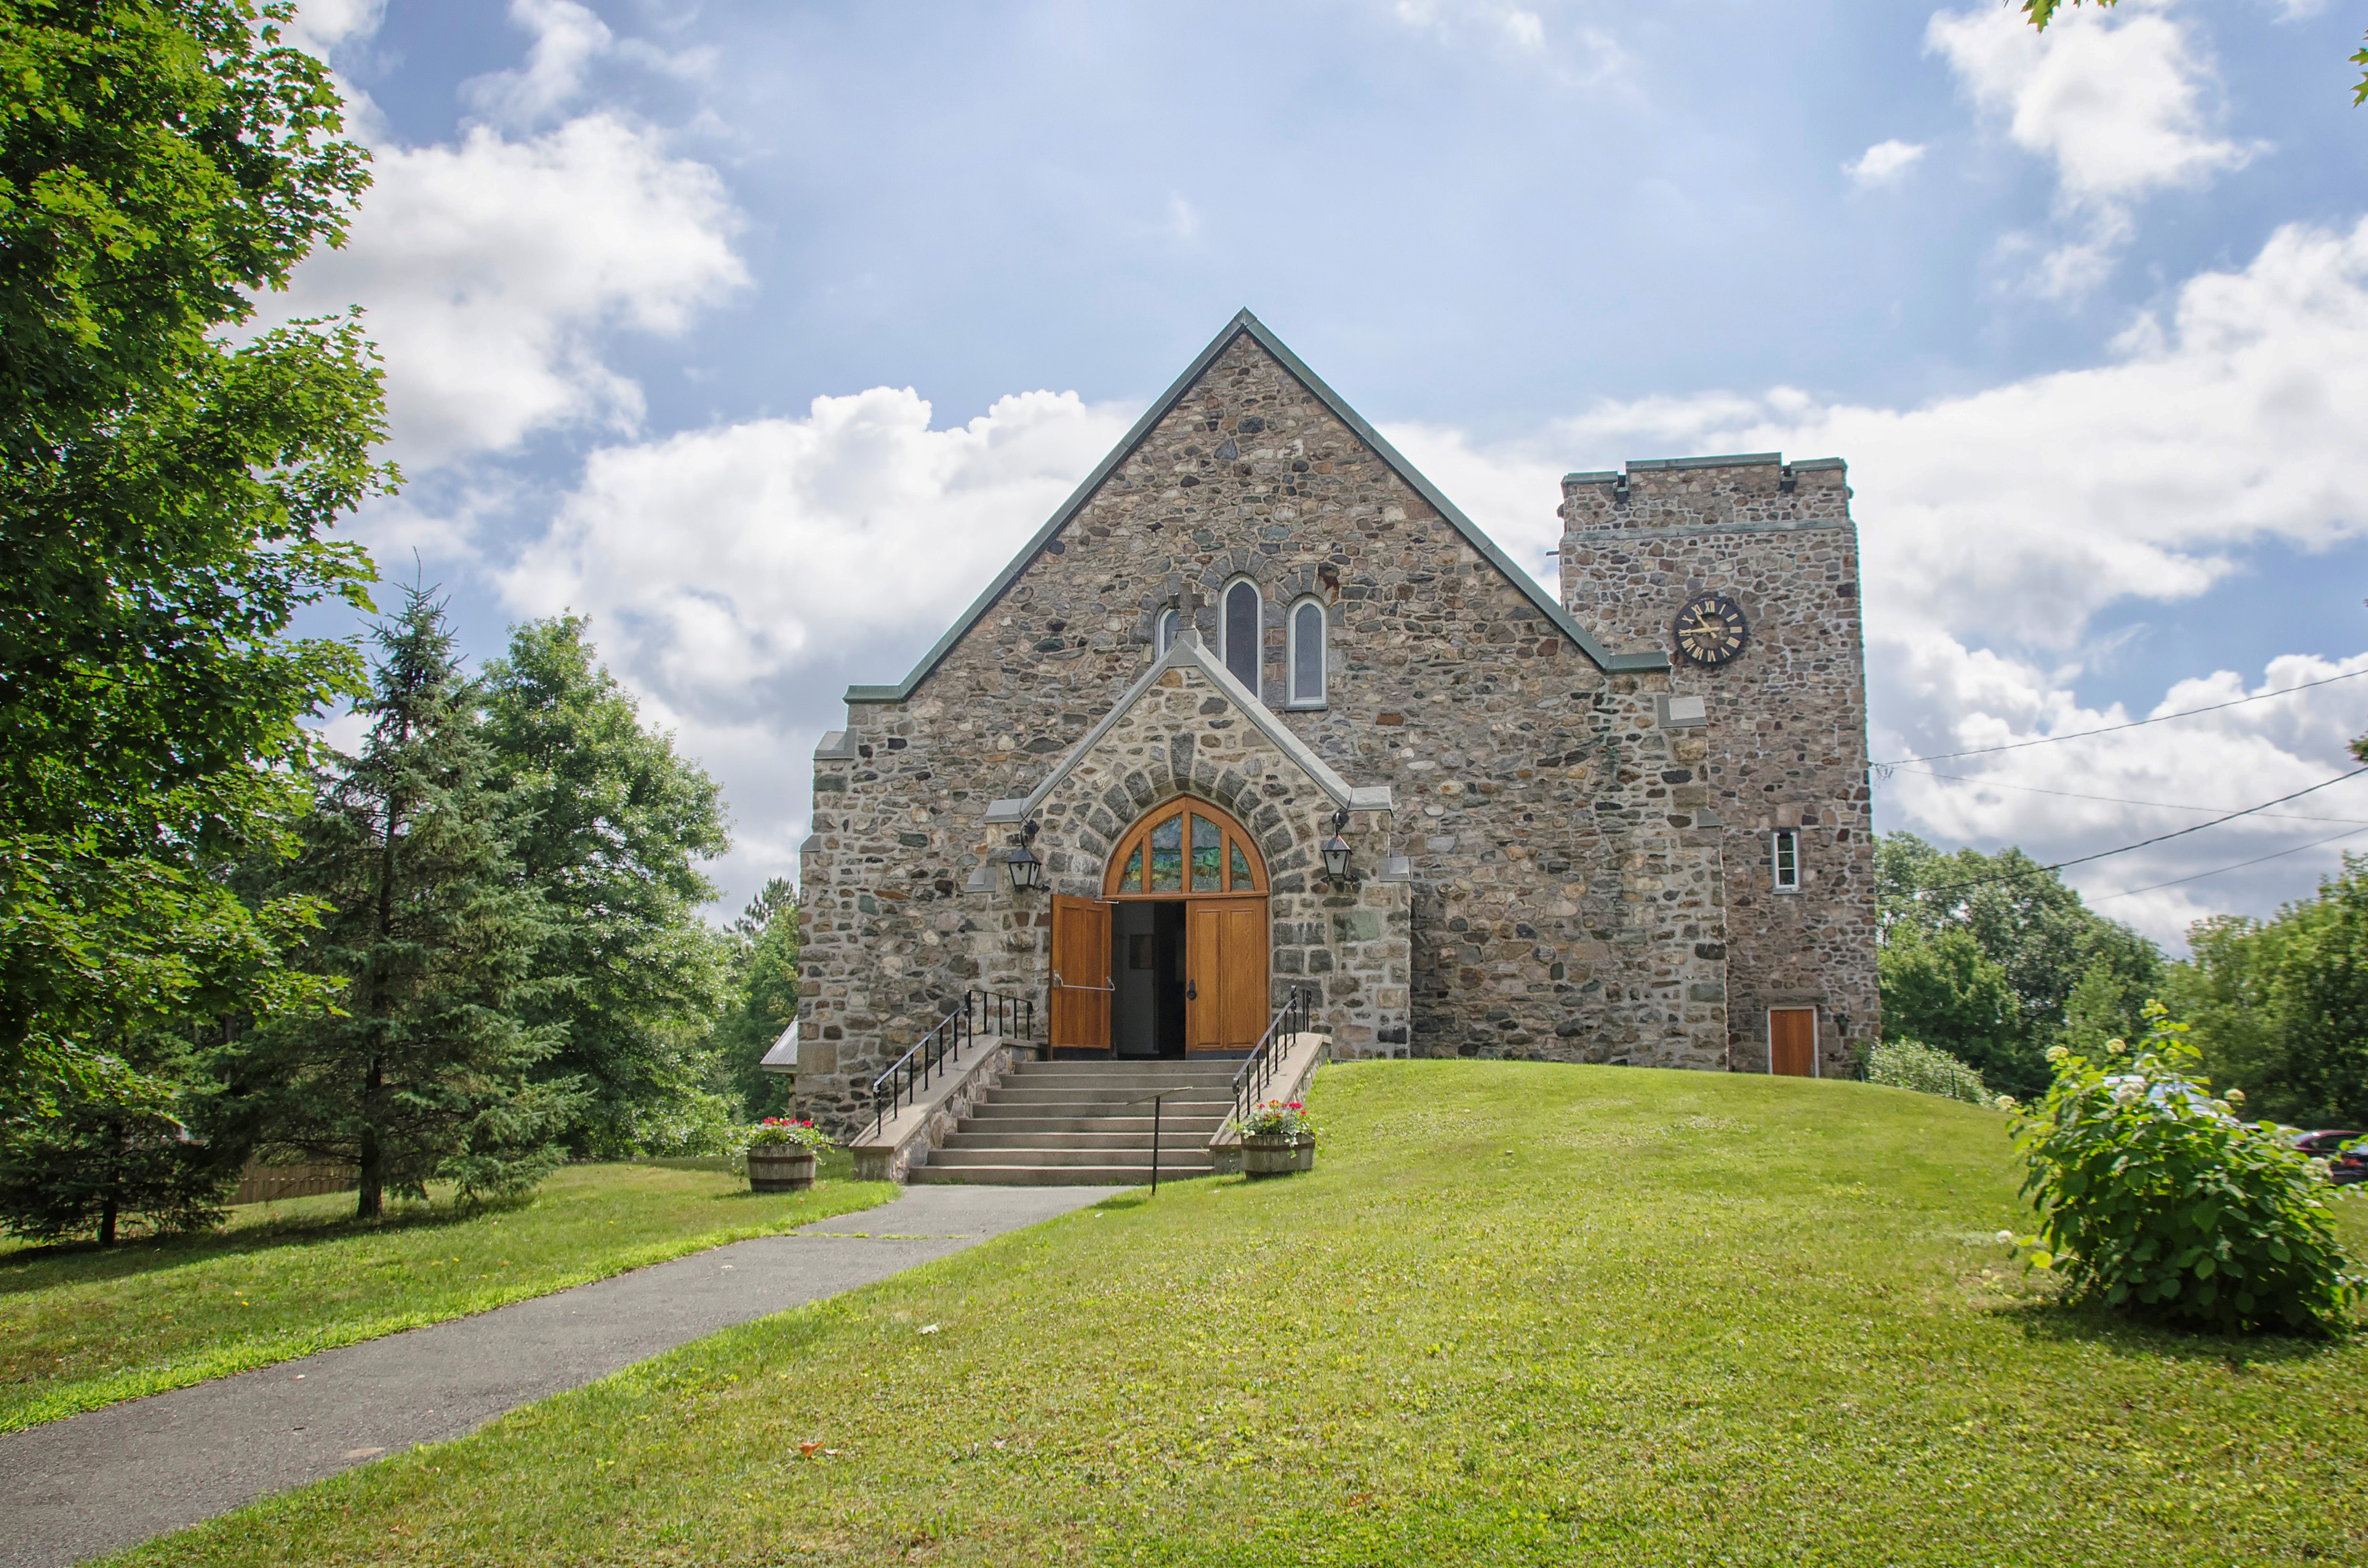
nature, lawn, house, building, chateau, home, cottage, property, church, chapel, place of worship, canada, farmhouse, monastery, estate, quebec, sherbrooke, manor house, rural area, stately home